York Boulevard

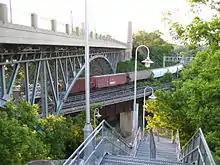
Stairway, T.B. McQuesten high level bridge, leading down to Waterfront Trail.

Harvey Park was named after Colonel John Harvey, a British officer during the War of 1812. The name was accepted by Hamilton City Council June 11, 1894. From Harvey Park Lieutenant-Colonel John Harvey set out with about 700 men on the night of June 5, 1813, to launch a surprise attack on an invading United States force of some 3,000 men camped in Stoney Creek. His rout of the troops commanded by Brigadier-General John Chandler under cover of darkness in the early hours of June 6 is generally credited with saving Upper Canada from being overrun by the enemy. Harvey was knighted in 1824, served as Lieutenant-Governor of New Brunswick (1834–1841), Lieutenant-Governor of Newfoundland (1841–1846), and Lieutenant-Governor of Nova Scotia (1846-18851).